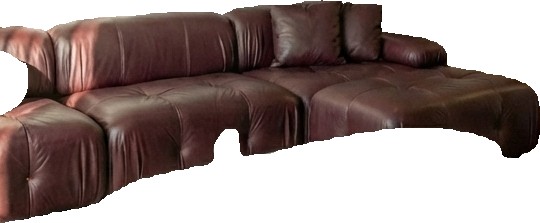
Surface category: sofa